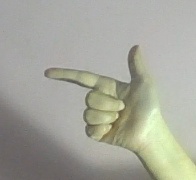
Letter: yaa